Madonna di Pietraquaria

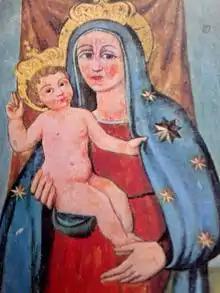
Icon of the Madonna di Pietraquaria (author unknown, 13th–14th century)

The small Church of Saint Mary in the medieval nucleus of Pietra Aquaria contained the painting depicting the image of the Holy Virgin. The historical events of the Battle of Tagliacozzo, which occurred in the Palentine Plains between Charles I of Anjou and Conradin of Hohenstaufen, led to the destruction of the village of Pietra Aquaria and obliged inhabitants to gather at Pantano, in the plain where contemporary Avezzano lies. After the destruction operated by the Angevins the image of the Virgin remained miraculously intact between the ruined walls of the church. The painting on wood, originally in a Byzantine style and the work by an unknown author, was modified in the early Risorgimento period.